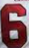
Number: 6